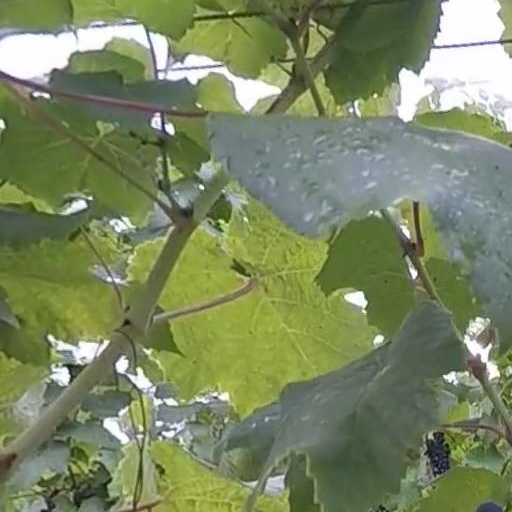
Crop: grape